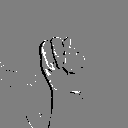
ASL letter: n